Medieval Serbian army

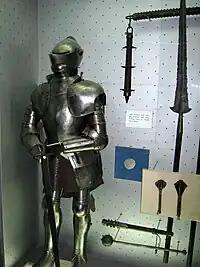
Serbian 15th-century armour (Military Museum Belgrade)

In border regions all land-grants appear to have been called krayina and their holders vlastele krayishnik ('border lords'), whose duty it was to guard the frontier. Dušan's Code of 1349 (the Zakonik, extended and completed in 1354) actually states that any damage inflicted by an invading army had to be compensated for by the border-lord through whose lands the enemy had entered, another article stating that similar pillaging committed by brigands had to be repaid seven-fold. The Byzantine chronicler Gregoras, as ambassador for Andronikos III to Emperor Dusan, encountered some krayishnici (men of a border- lord) on crossing the frontier. He wrote: 'When we passed the Struma River ... and came into thick woods, we were suddenly surrounded by men clad in black woolen garments, who darted forth from behind trees and rocks like devils out of the earth. They wore no heavy armor, being armed only with spears, battle-axes, and bows and arrows.